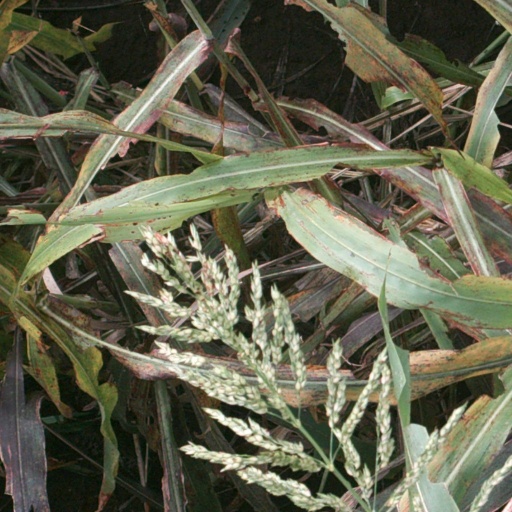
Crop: sorghum